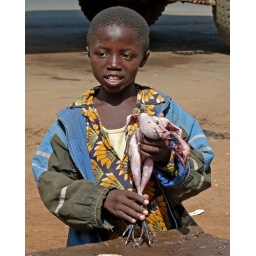
Young boy plucking a chicken at a roadside butcher's store in Zorgho.